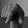
ASL letter: Q